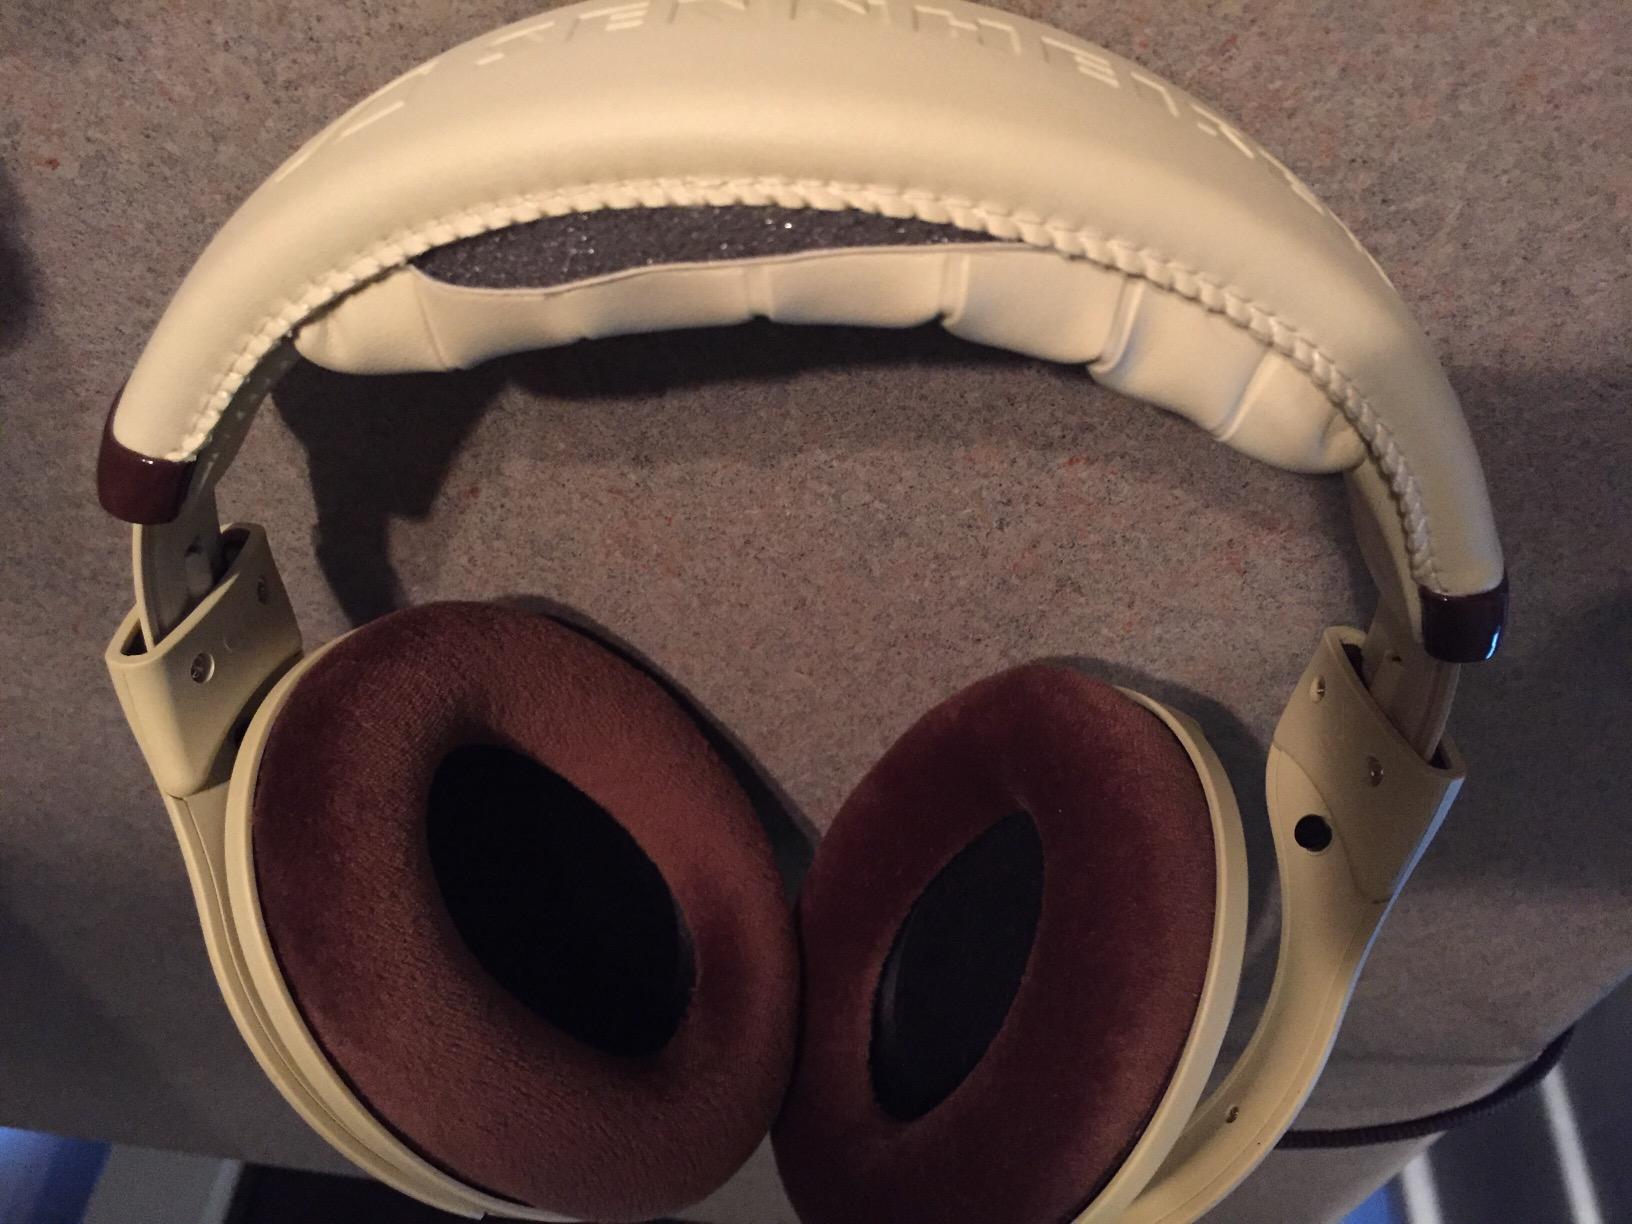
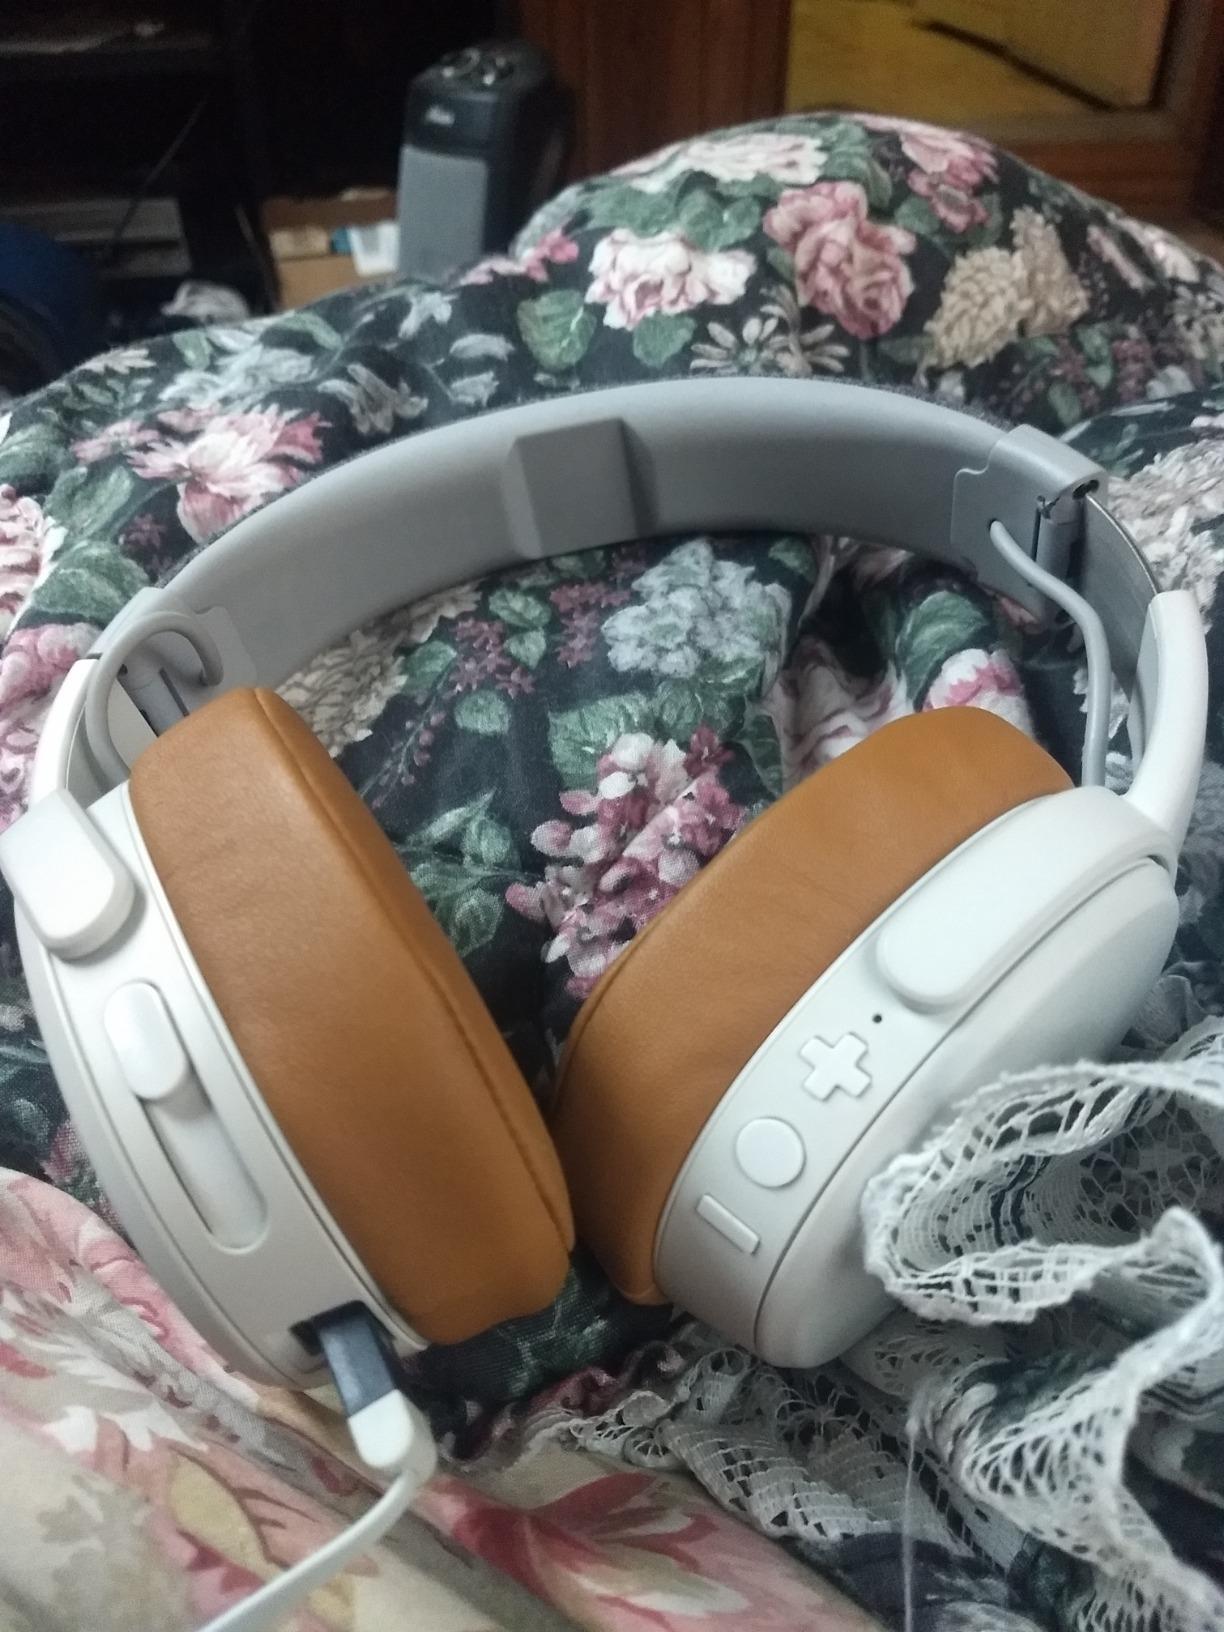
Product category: headphones
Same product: no